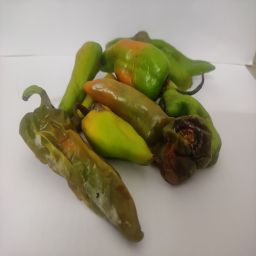
Crop: New Mexico Green Chile
Quality: Damaged